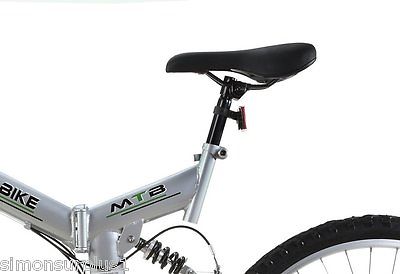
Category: bicycle